USS Long Beach (CGN-9)

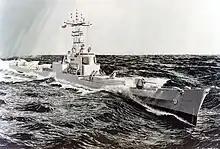
Artist's impression of "Long Beach" following conversion to Aegis cruiser

"Long Beach" served as an escort for the task force, and provided aircraft carrier escort support after the Gulf War of 1991. "Long Beach" deployed to the region beginning 28 May 1991 to support Operation Provide Comfort, which was after Operation Desert Storm was over and major hostilities had ended in late February 1991. In June, 1991, "Long Beach" took part in Operation Fiery Vigil, evacuating U.S. military personnel from two bases in the Philippines, Clark Air Base and U.S. Naval Base Subic Bay, during the volcanic eruption of Mount Pinatubo.